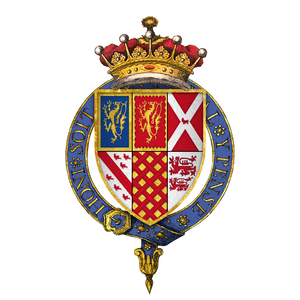
George Talbot, né vers 1468 à Shifnal dans le comté de Shropshire † 26 juillet 1538 en son manoir de Wingfield, dans le comté de Derbyshire, est l'un des principaux généraux du roi Henri VIII. Son appui indéfectible au monarque lui valut l'une des premières places de la Cour.